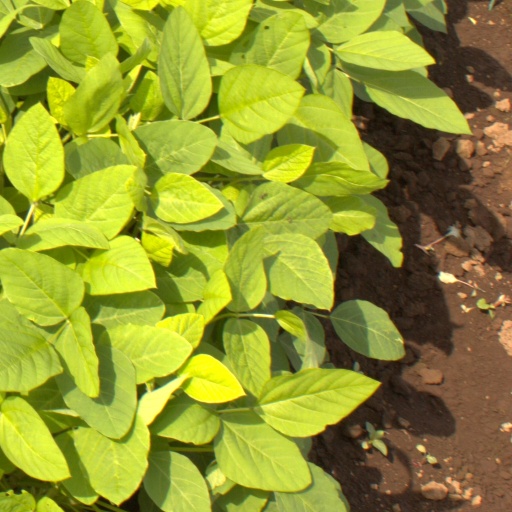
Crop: soybean